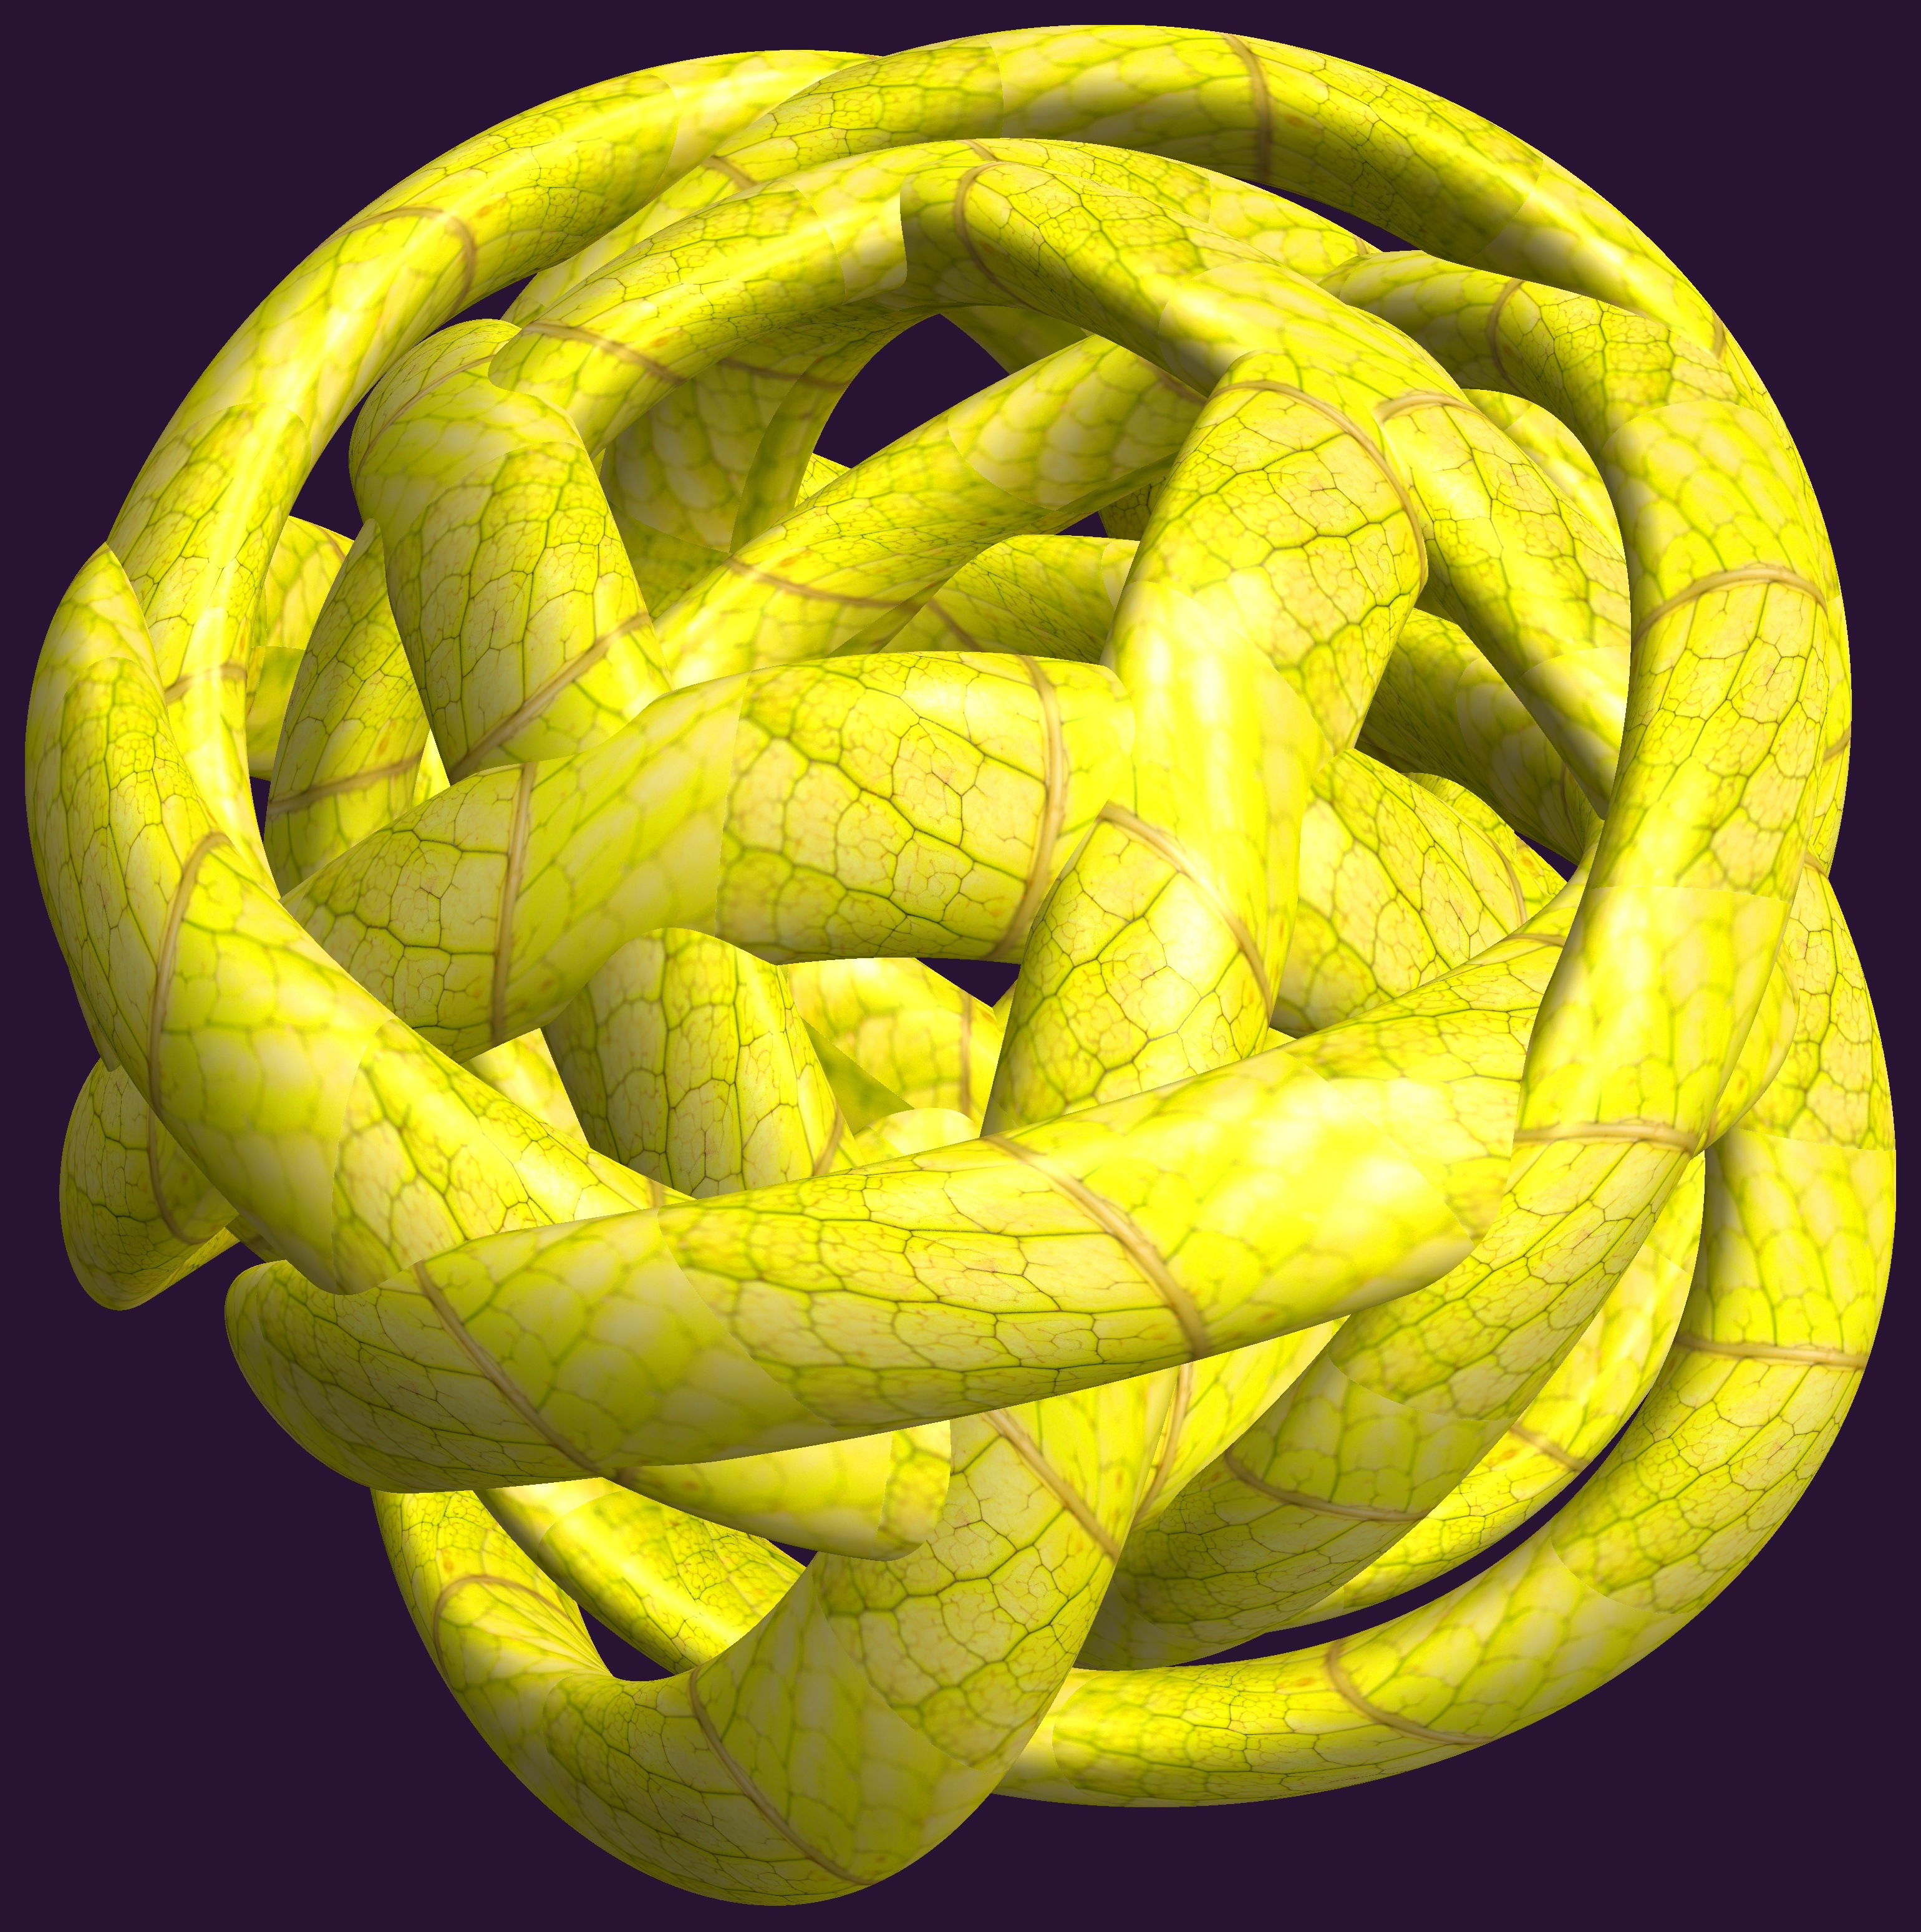
structure, plant, fruit, texture, flower, pattern, food, produce, vegetable, yellow, gourd, human body, figure, design, symmetry, 3d, graphic, organ, knot, citron, mathematica, cg, parametricplot3d, code, program, algorithm, abstruct, mapping, cucurbita, flowering plant, land plant